Ramachandi Temple

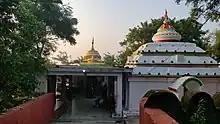
Maa Ramachandi temple

Ramachandi Temple is located at a spot on the banks of the Kusabhadra River where it flows into the Bay of Bengal. It is only 5 km away from Konark in the Puri District of Odisha, India. Goddess Ramachandi, the deity of Konark is thought by some to be the presiding deity of this temple, while others thought it to be the temple of Mayadevi, wife of Surya (Sun God).